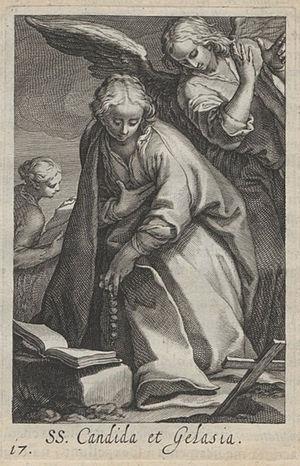
Boëtius Adams Bolswert ou Boëtius Adamsz. à Bolswert ou Bodius est un graveur néerlandais du siècle d'or.